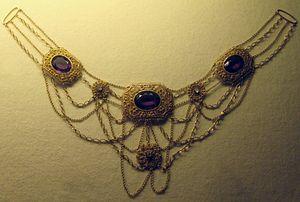
La création de ces confréries regroupant les artisans par métier remonte au début du XIᵉ siècle. Ce n'est que plus tard que des règles précises relatives à chaque métier furent fixées. Ces associations nées de la nécessité de défendre les intérêts communs de gens exerçant le même métier assumèrent la dénomination de corporations des arts et métiers. Ces corporations n'eurent jamais de poids politique. La particularité vénitienne était la subordination claire de toute occupation à l'autorité de l'État : à travers les corporations, l'État pouvait contrôler la vie économique de la ville, réguler le marché et l'activité de production. Les mesures fréquentes prises par l'État démontrent la volonté de maintenir un équilibre entre les besoins du marché, la protection du travail et la citoyenneté en général.